Lake County Courthouse (Indiana)

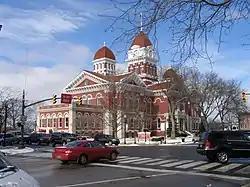
Old Lake County Courthouse

The Lake County Courthouse, in Crown Point, Indiana, also referred to as the "Grand Old Lady", is a former county courthouse building that now houses the Lake County Historical Society Museum, offices, and the chamber of commerce. The building is a combination of architectural styles, including Romanesque and Georgian. It was designed in 1878 by John C. Cochrane of Chicago, Illinois and is listed on the National Register of Historic Places as part of the Crown Point Courthouse Square Historic District.